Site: brandenburg
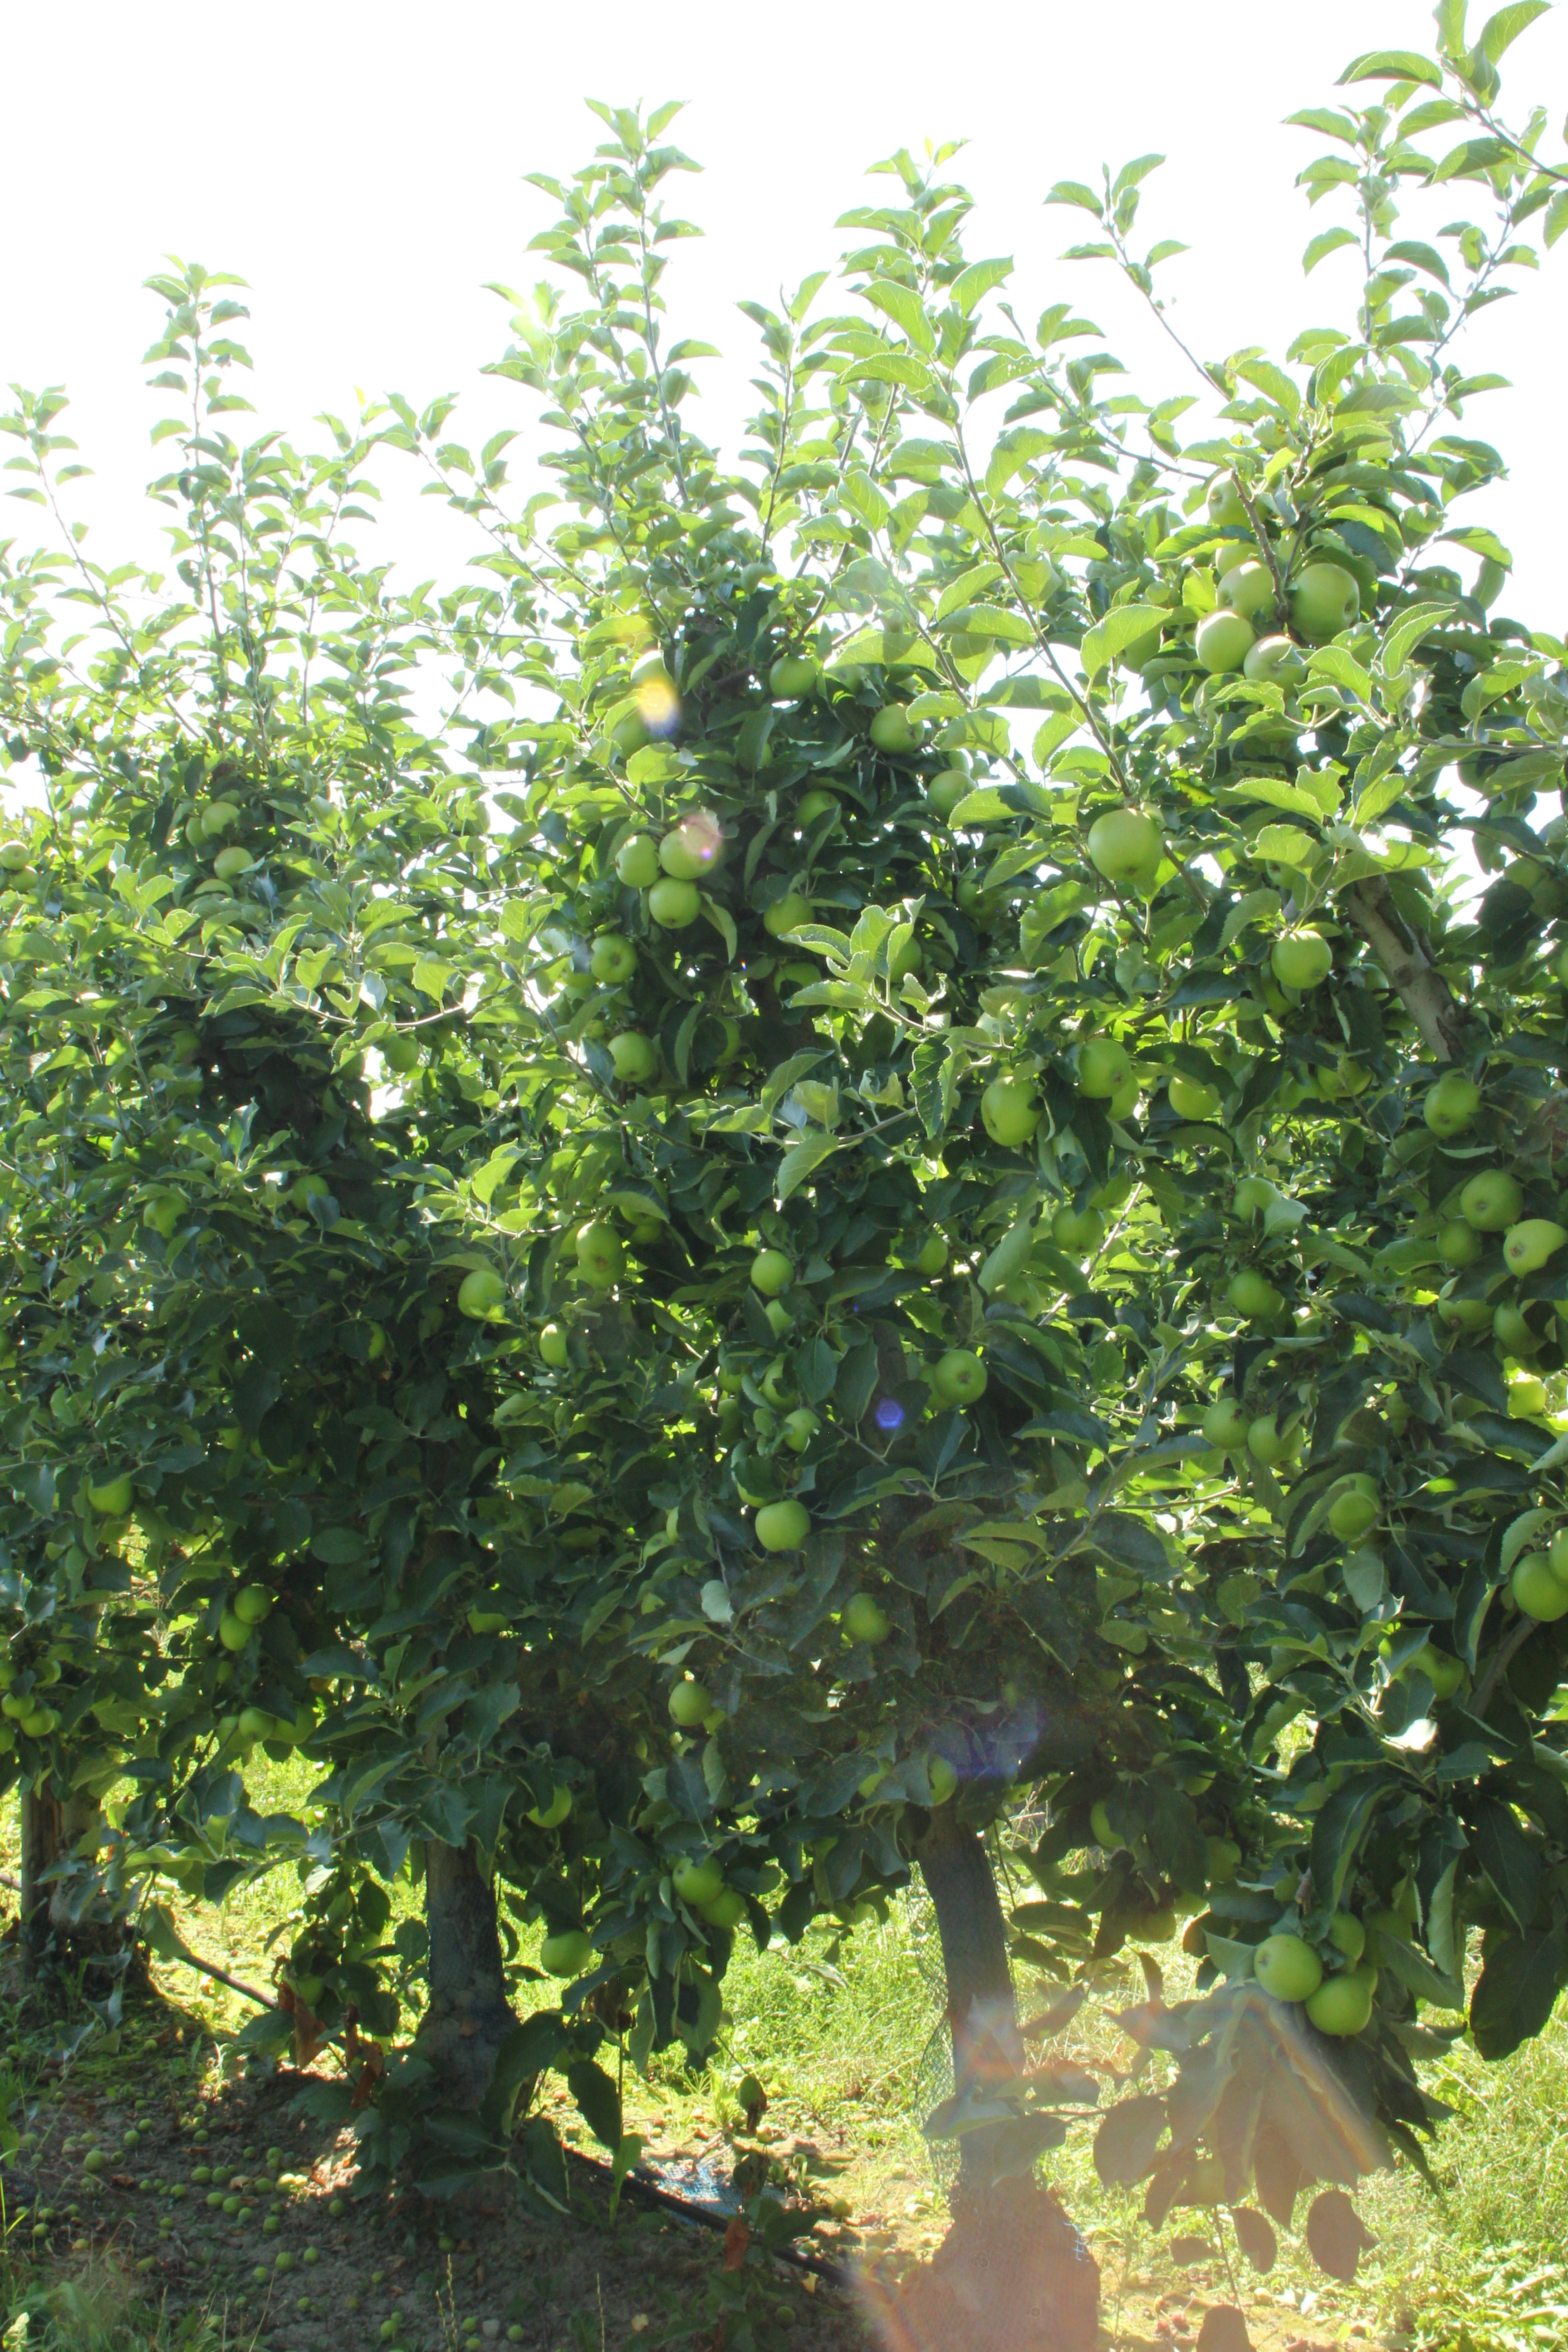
Growth stage (BBCH 77): Development of fruit